2018 Malmö FF season

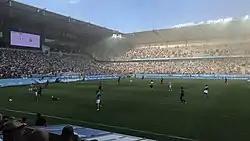
Malmö FF playing a Champions League qualifier against MOL Vidi FC in August 2018.

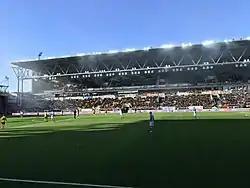
Malmö FF's Allsvenskan opener against IF Elfsborg.

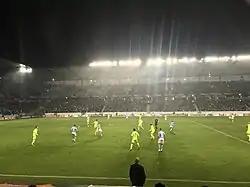
Malmö FF's home fixture against Sarpsborg 08.

After losing several key players during the off-season, many of whom to free transfers, Malmö FF went into the 2018 season with the expressed strategy of only partially replacing the players who were lost with new signings such as Fouad Bachirou, Arnór Ingvi Traustason and Søren Rieks, and filling the depth of the squad with players from the club's academy.